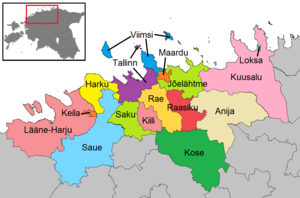
Harjumaa
Harjumaa inddelt i kommuner.
Harjumaa er et af Estlands 15 amter og er beliggende i den nordlige del af landet lige op mod Den Finske Bugt. Over 46% af Estlands samlede befolkning er bosat i Harju, hvis hovedstad er Tallinn.